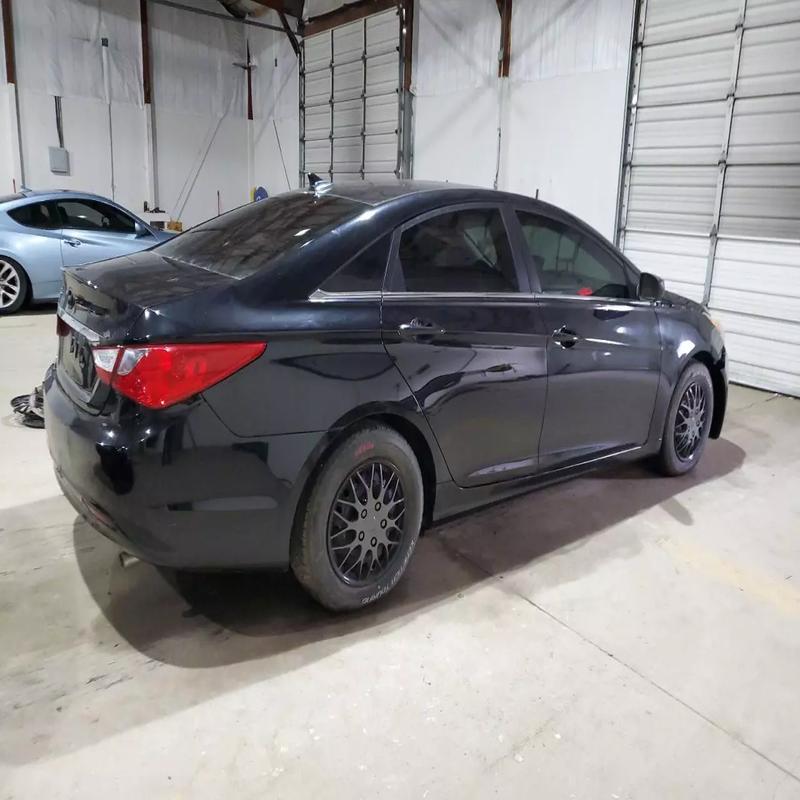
Aucun dommage détecté.
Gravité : aucun